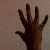
The image shows a hand gesture representing the number 5 in Indian Sign Language.